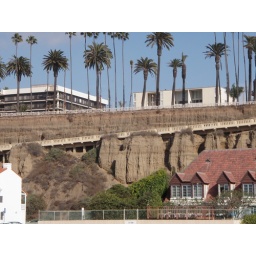
Old road leading from the beach near Santa Monica